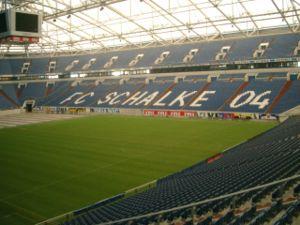
La Veltins-Arena est un stade de football situé dans la ville allemande de Gelsenkirchen. Inauguré en 2001, il accueille les matchs du club de FC Schalke 04 évoluant en Bundesliga. En 2005 il a été rebaptisé Veltins-Arena, du nom de l'ancien sponsor du club.